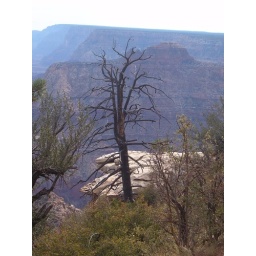
A tree with grand canyon in the background